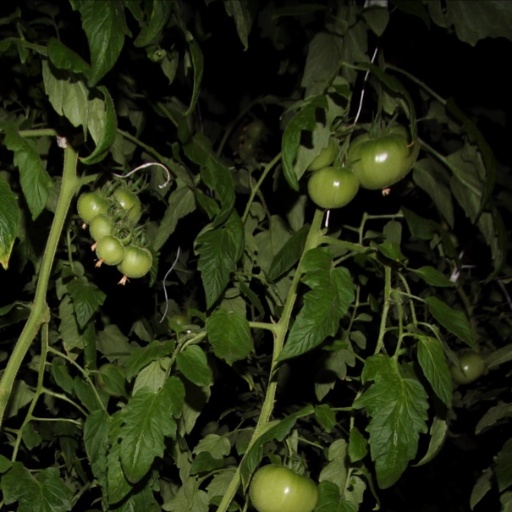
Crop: tomato